Ahmed Belbachir Haskouri

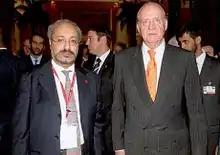
Bachir, Ahmed Belbachir Haskouri's oldest son with Juan Carlos I of Spain in 2008

Belbachir was anti-Nazi, anti-communist, and pro-monarchist with progressive views. Belbachir was often alluded to as the "Éminence grise" of the caliph of Spanish Morocco, as conveyed in 1988 by a Moroccan historian, Abdelmajid Benjelloun. Jean Wolf, a Belgian historian, further supported the term "Éminence grise" in 1994.